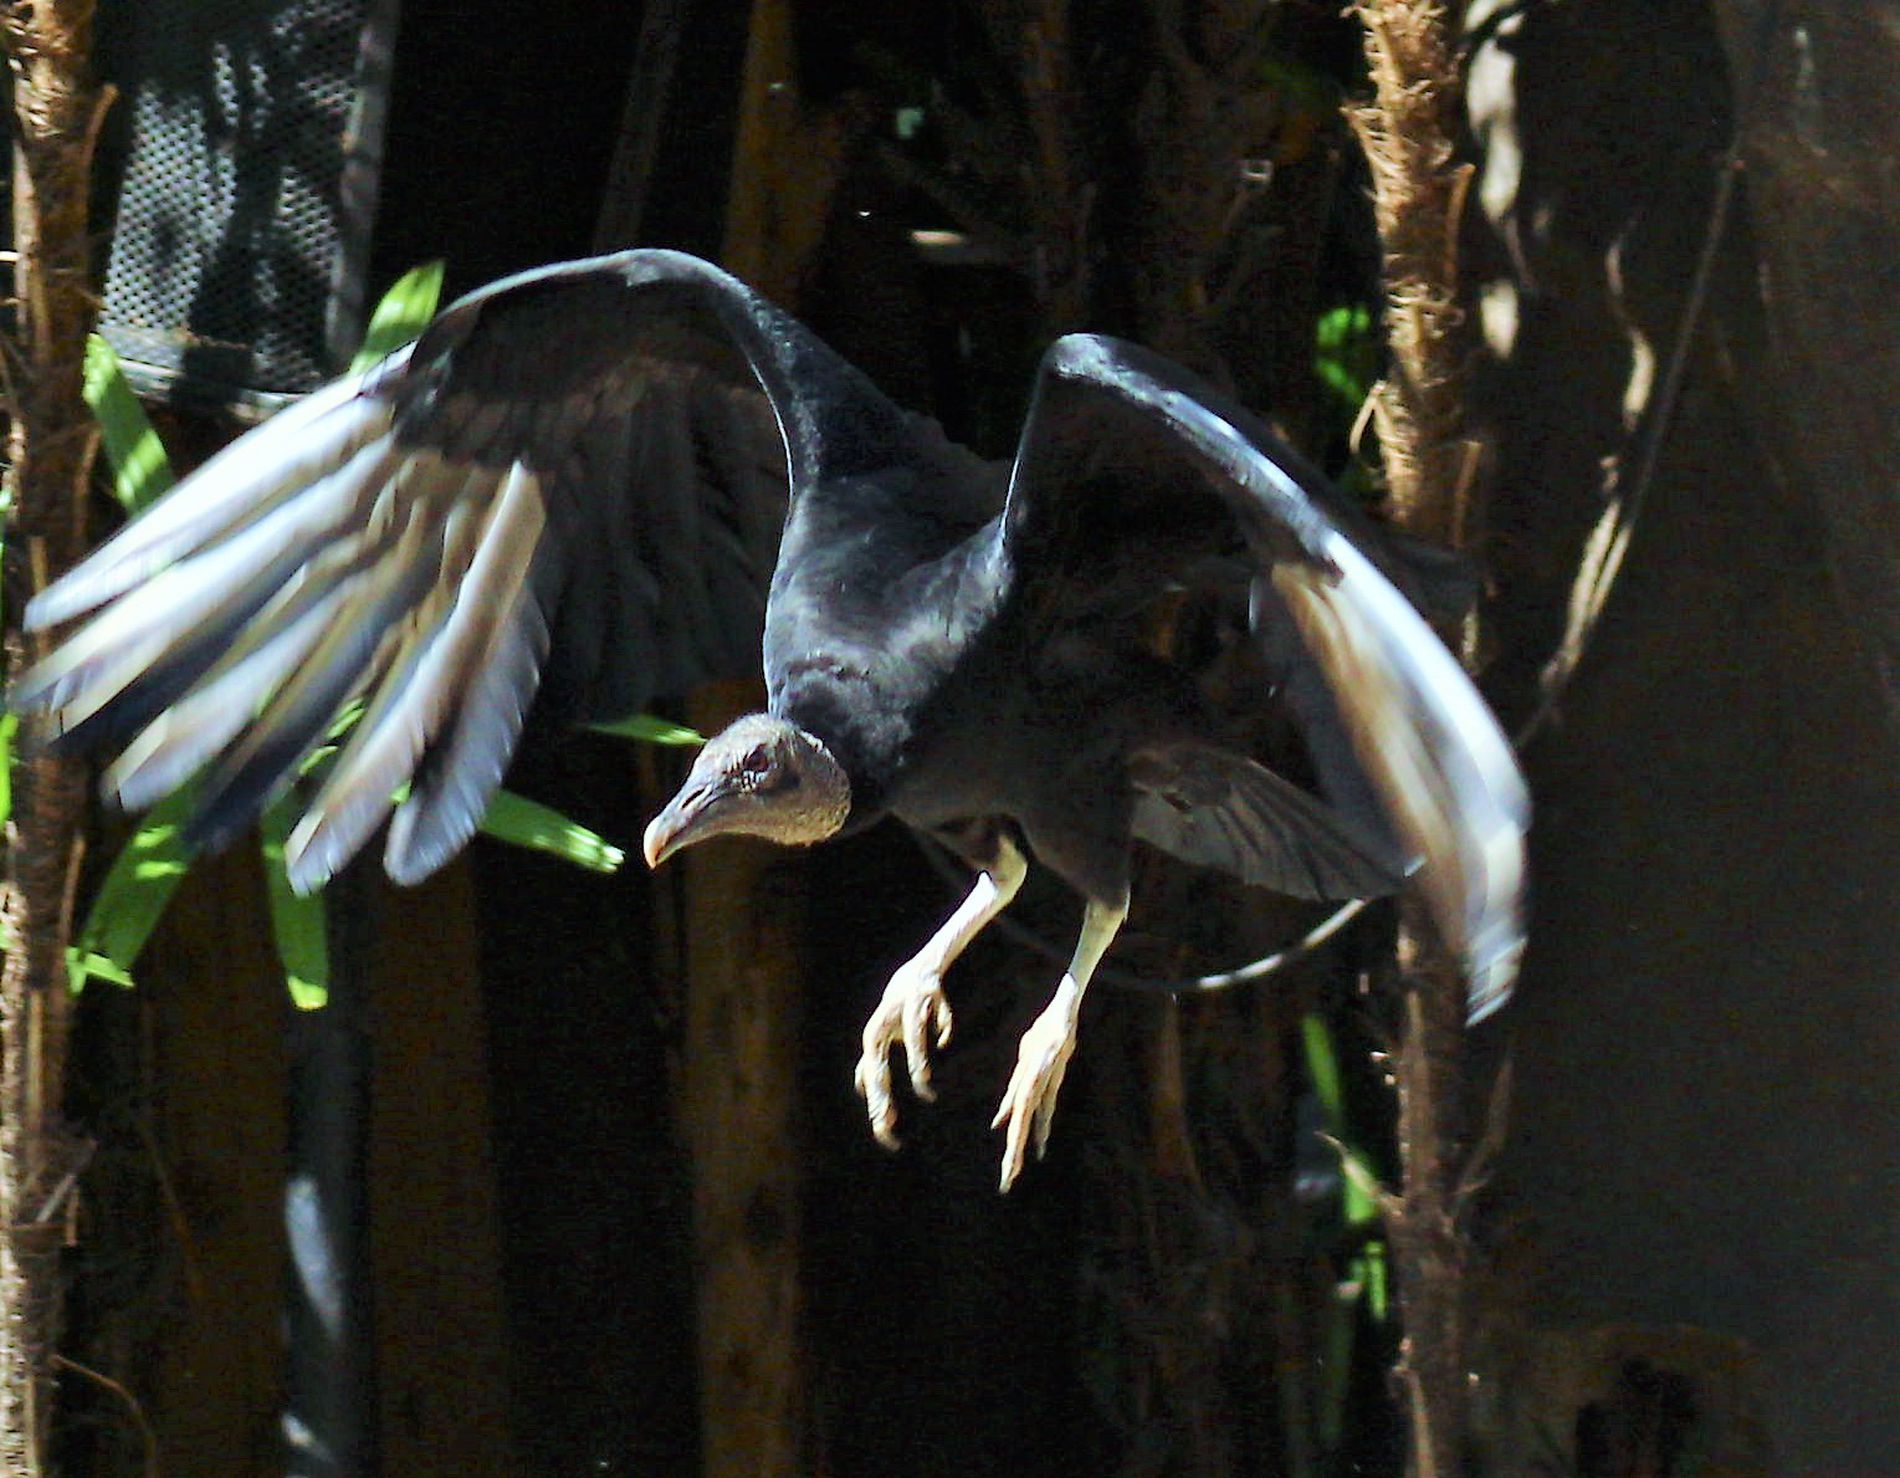
Black Vulture
A Black Vulture soars near tree trunks, with outstretched wings and a blurred background of leaves behind it.
Taken midflight with a telephoto lens, the Black Vulture is sharply in focus, wings fully spread. The dim forest light casts dramatic shadows on the tree trunks, while the background leaves remain softly blurred in earthy tones.
Labels: Animal, Bird, Vulture, Condor, Beak, Blackbird, Black vulture, Black  vulture, leaf, Tree trunk, Bluered background, Blured background
Camera: Canon Canon EOS 1300D
Aperture: F4.5
Exposure: 1/1000 sec
ISO: 250
Focal length: 95.0 mm